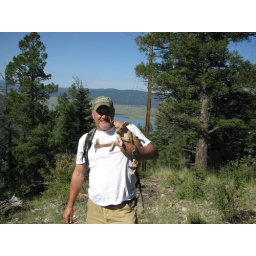
me and my dog hiking high in the mountains